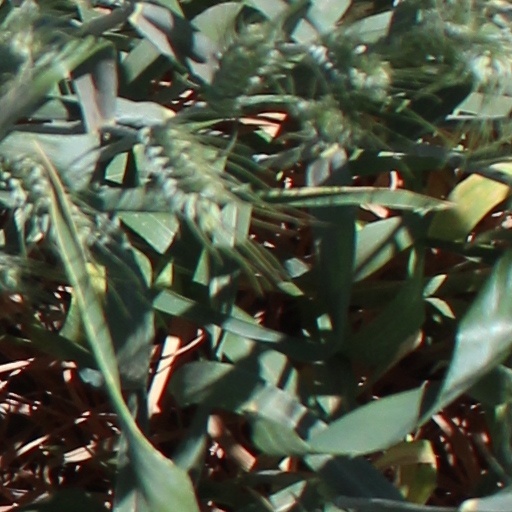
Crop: wheat